Elizabeth Gurley Flynn

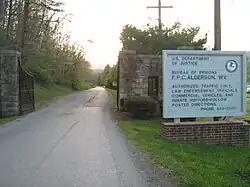
Federal Prison Camp, Alderson, where Flynn was incarcerated

During one of her IWW speaking engagements Flynn met James Connolly, fellow Wobbly and revolutionary leader of the movement for Irish independence from England. She and Connolly became good friends and she worked with him, Patrick Quinlan, and other Irish Americans to establish the Irish Socialist Federation of New York. The federation aimed to assist working-class Irish in their revolutionary struggles, to educate Irish Americans about socialism, and to encourage working-class solidarity across racial, ethnic, and national lines for the emancipation of workers everywhere. Flynn championed Connolly's idea of a free and independent workers republic in Ireland throughout her life. She also befriended and worked with other Irish freedom fighters, including James Larkin and Hanna Sheehy-Skeffington.